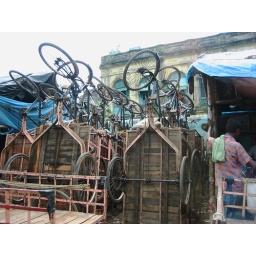
These were stacked up in a flower market we went to see. They are all over the place.